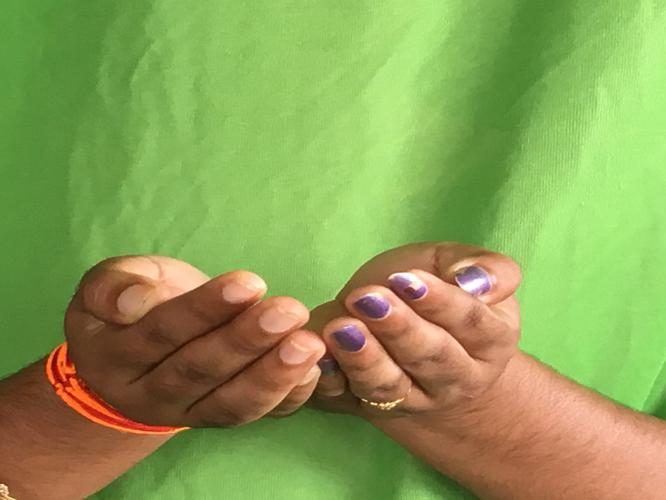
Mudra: Pushpaputa
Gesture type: double_hand